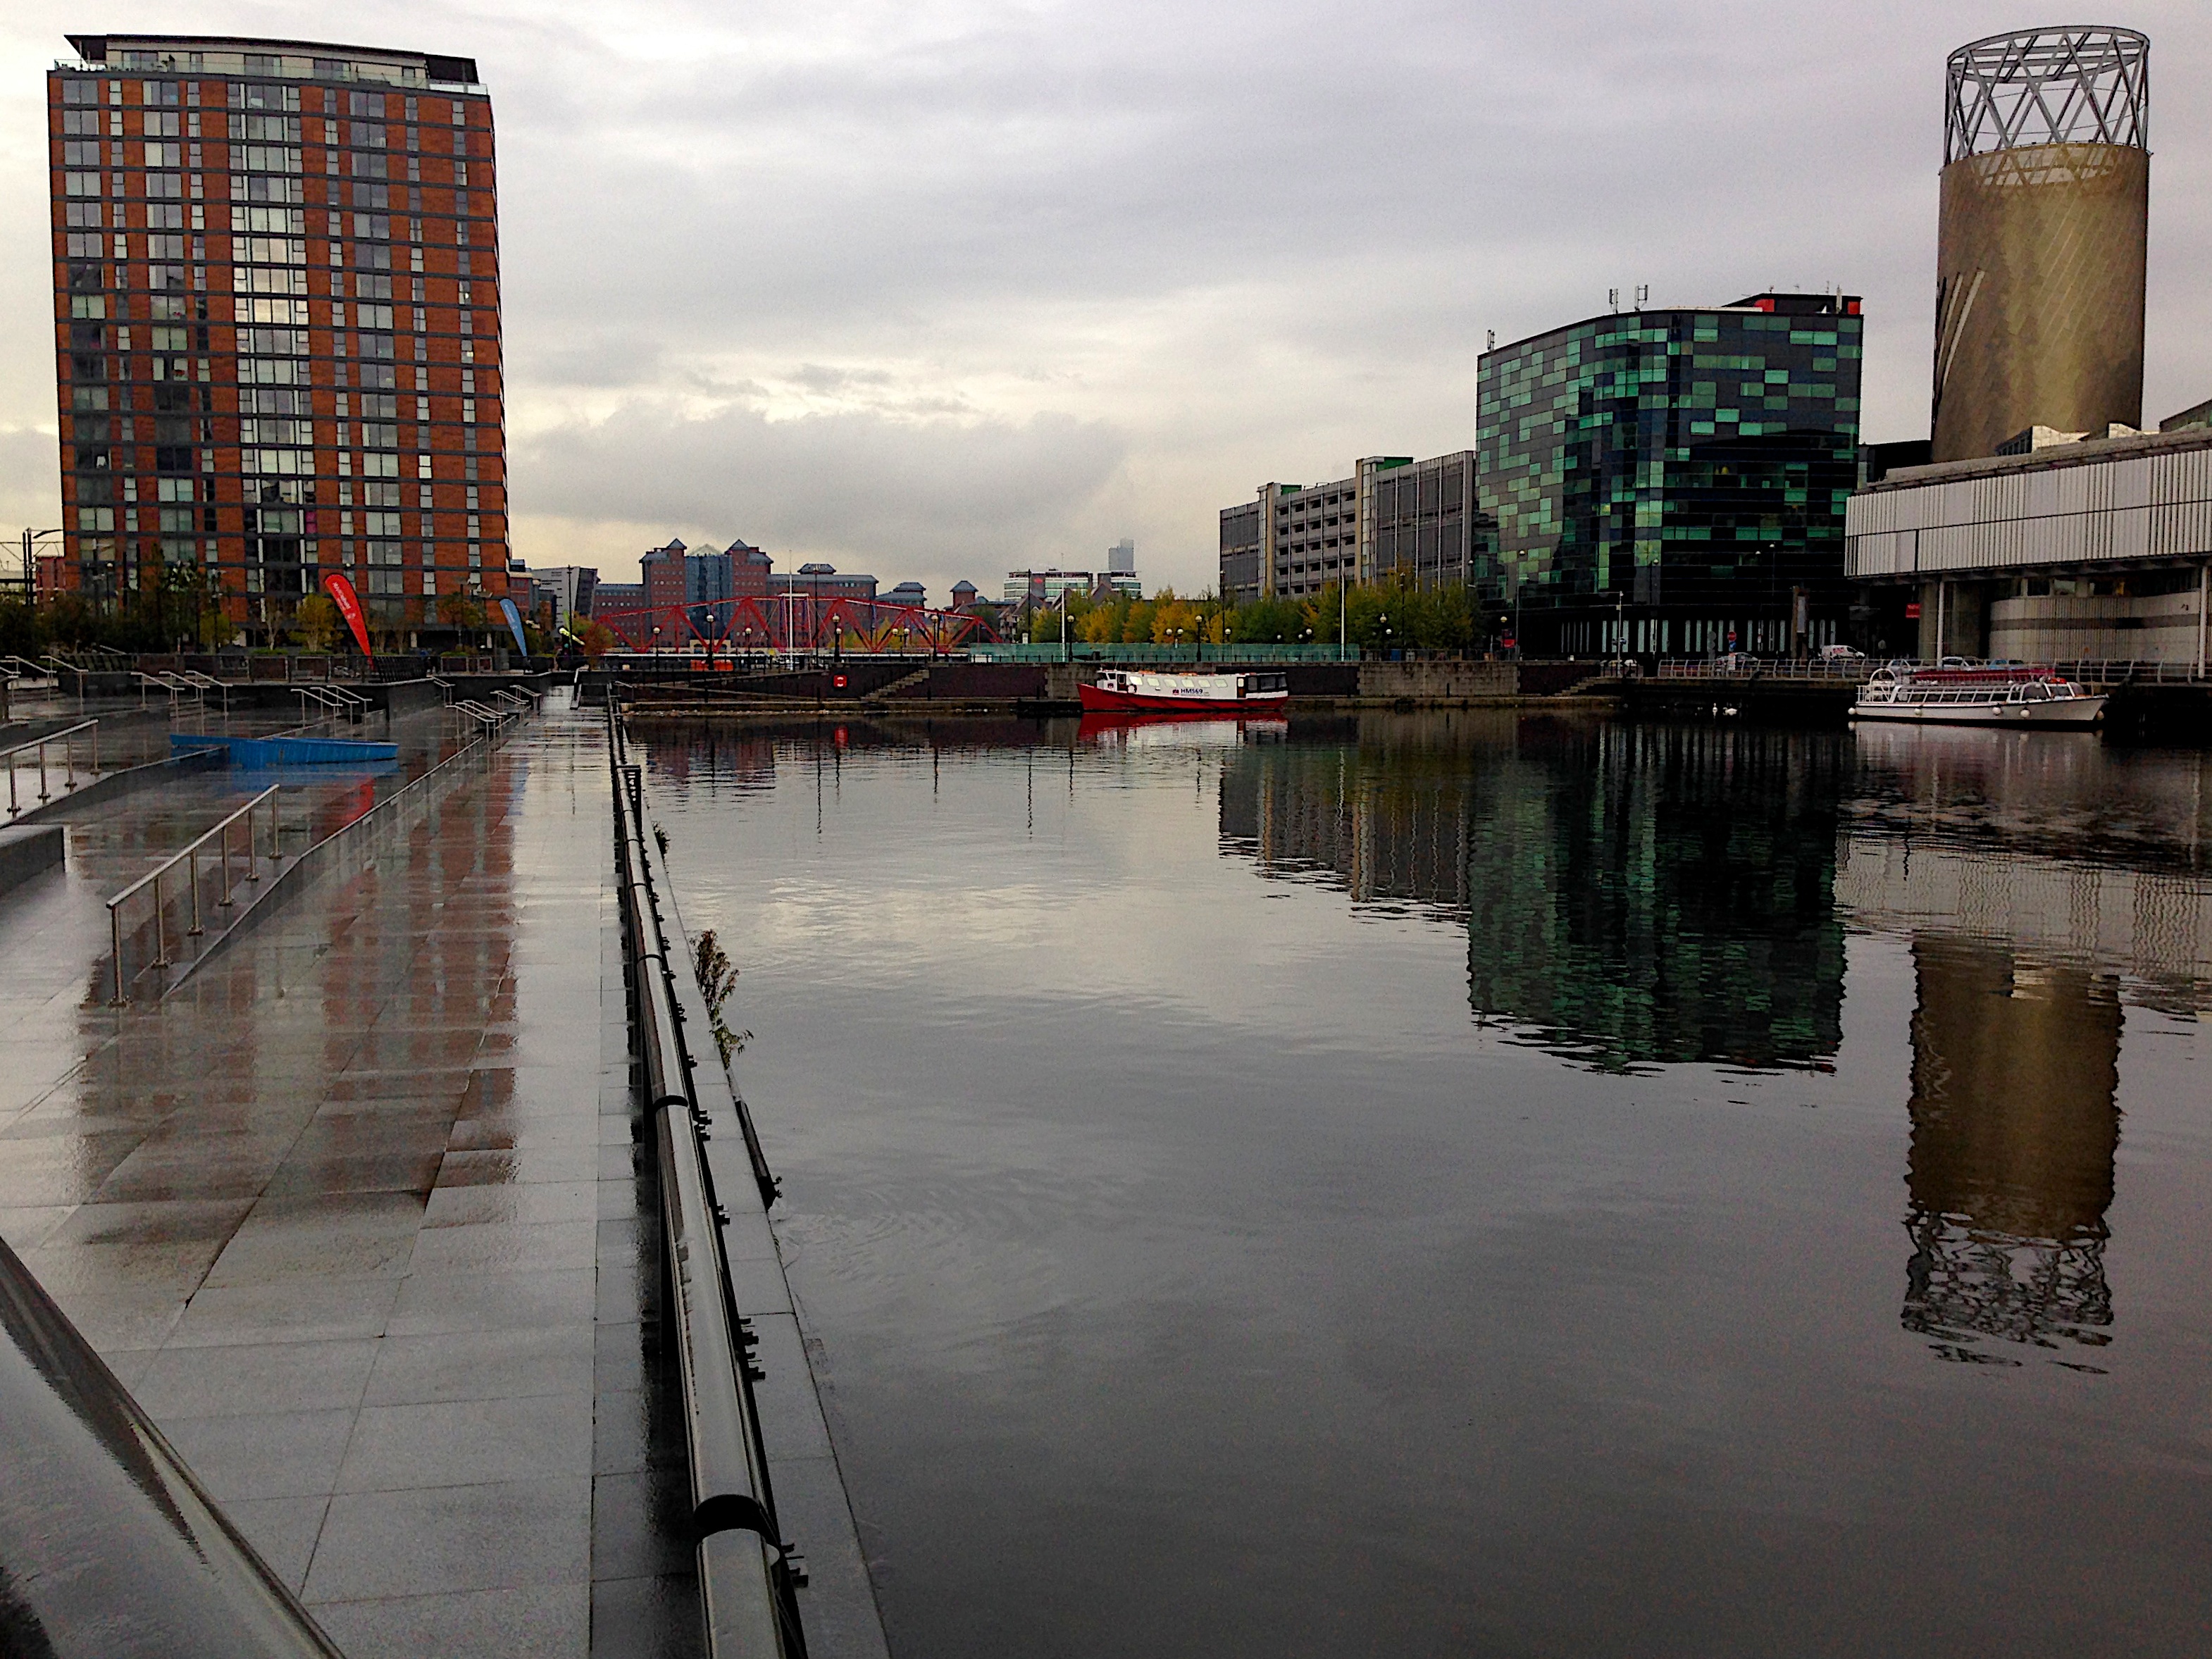
water, dock, skyline, morning, city, skyscraper, river, canal, cityscape, downtown, evening, reflection, harbor, tourism, waterway, 2013365, urban area, human settlement